Answer in natural language. Considering the relative positions, is Book above or below black colour tv stand? Choose between the following options: below or above
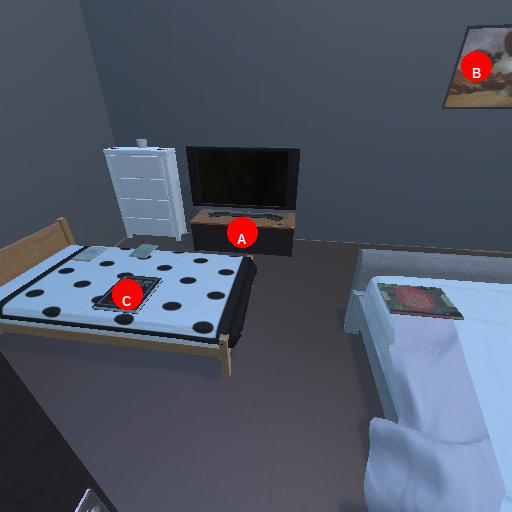
<answer>below</answer>